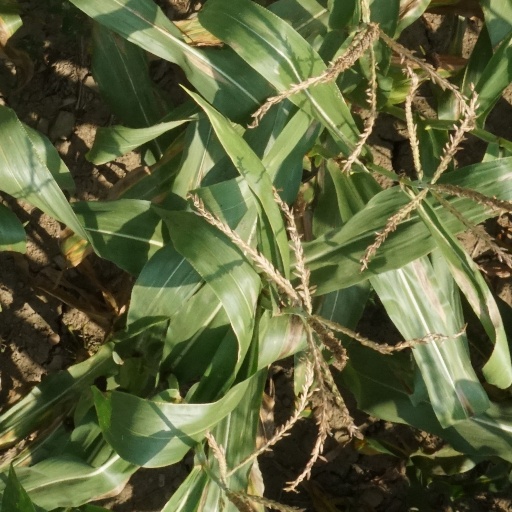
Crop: maize; corn